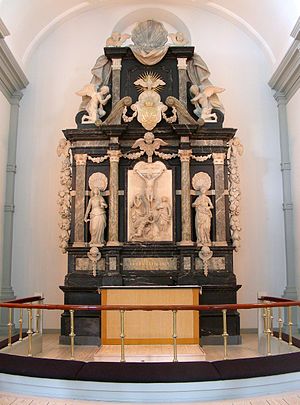
Garnisons Kirke / Inventar / Altertavle
Altertavle
Garnisons Kirke eller Garnisonskirken som den officielt hedder, ligger i Garnisons Sogn i København, ved Sct. Annæ Plads. I 2006 kunne den fejre 300 års jubilæum. Kirkens kirkegård, Garnisons Kirkegård, ligger på det indre Østerbro.